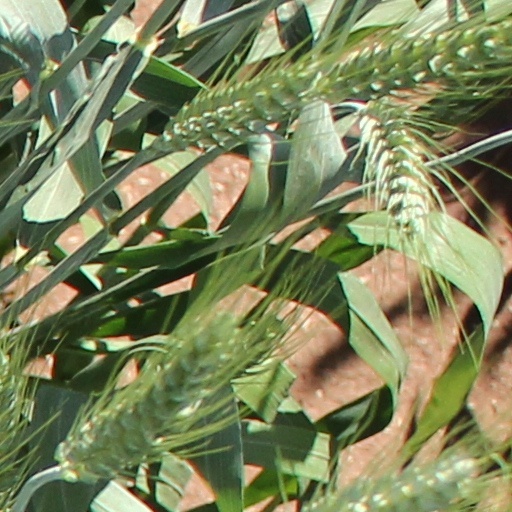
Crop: wheat